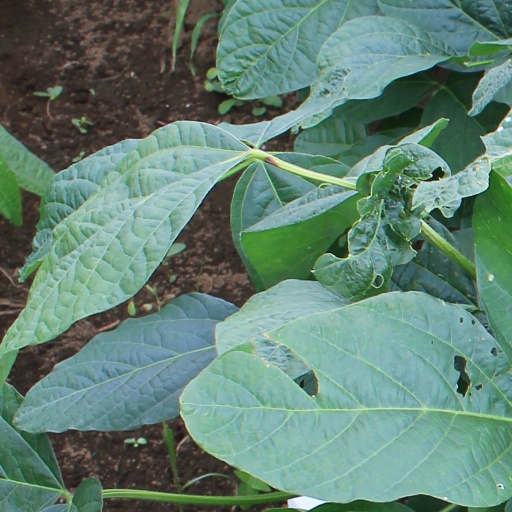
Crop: soybean